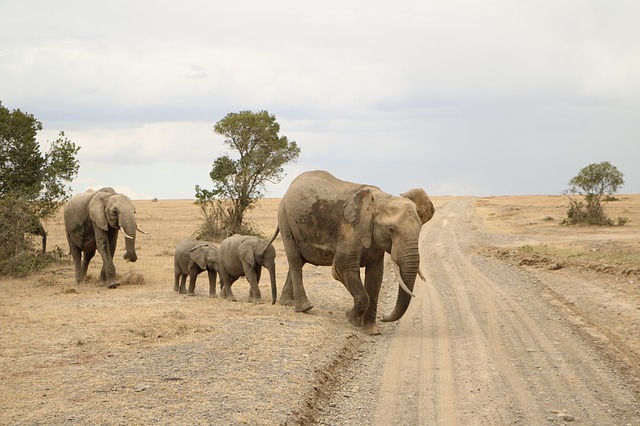
Label: elefante